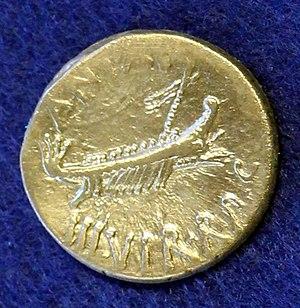
La Caserne des marins de Ravenne abrite dans Rome un détachement de marins de la flotte militaire basée à Ravenne.